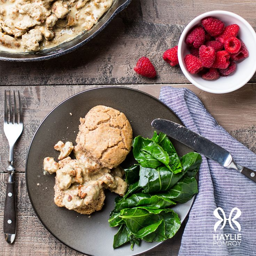
dish -- comfort food for your metabolism !